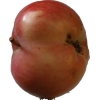
Label: Apple 10